Martyn Woolford

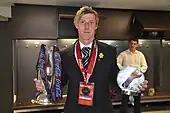
Woolford after Scunthorpe United's victory in the 2009 League One play-off final

Woolford rejected a new contract with York during the summer of 2008, with Cheltenham Town and another club believed to be interested in signing him. He eventually joined League One club Scunthorpe United for an undisclosed fee on a three-year contract on 8 August 2008, with the fee believed to be a six-figure fee with a sell-on clause. He made his Football League debut as an 87th-minute substitute in a 1–0 victory against Peterborough United on 23 August 2008. He scored four minutes into his first start for Scunthorpe against Brighton & Hove Albion on 6 September 2008, giving his team the lead, in a match which eventually finished 4–1. He came on as a 77th-minute substitute for Scunthorpe in the 2009 Football League Trophy Final on 5 April 2009, which was lost 3–2 to League Two team Luton Town after extra time. Scunthorpe made it to the play-offs and Woolford scored in the semi-final first leg against MK Dons, before scoring the winning goal for Scunthorpe in the 2009 League One play-off final against Millwall on 24 May 2009, with a goal in the 85th minute that gave the team a 3–2 victory, and also assisting the other two goals. This resulted in promotion to the Championship for Scunthorpe and he was named man of the match.